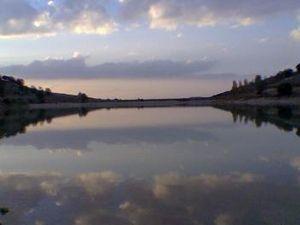
L'Esgueva est une rivière espagnole, dans la Communauté autonome de Castille-et-León et un affluent gauche du Pisuerga, donc un sous-affluent du fleuve le Douro.